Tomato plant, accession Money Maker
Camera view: bottom (45 deg); turntable rotation: 90 degrees
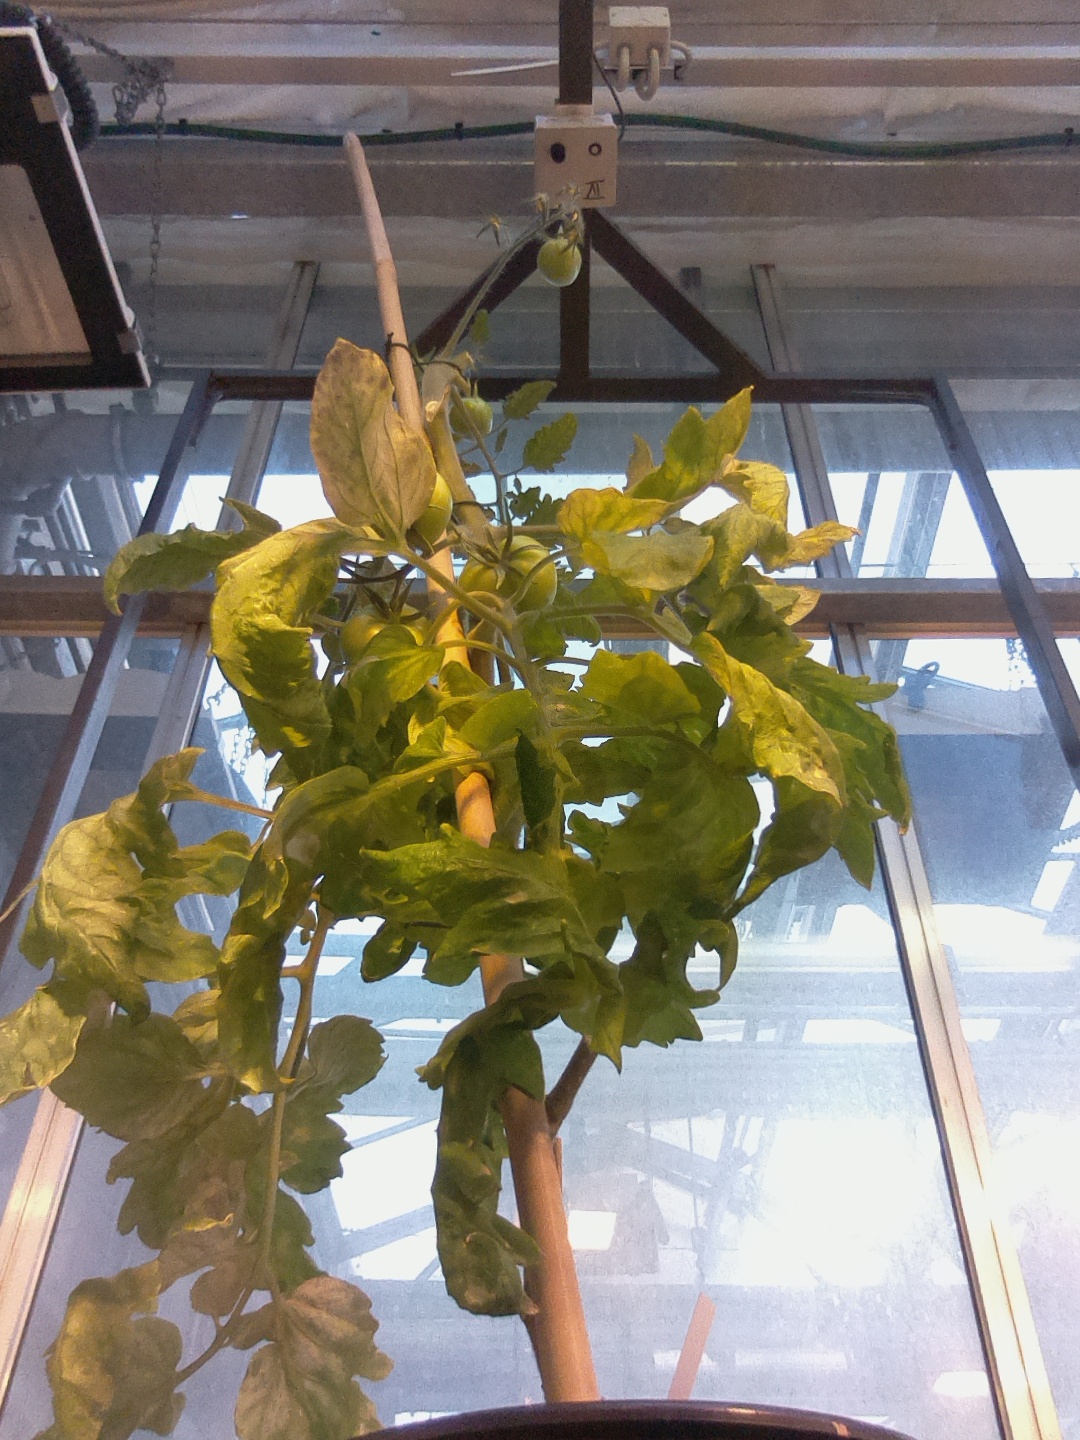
BBCH growth stage 78: 80% -90% of final fruit size